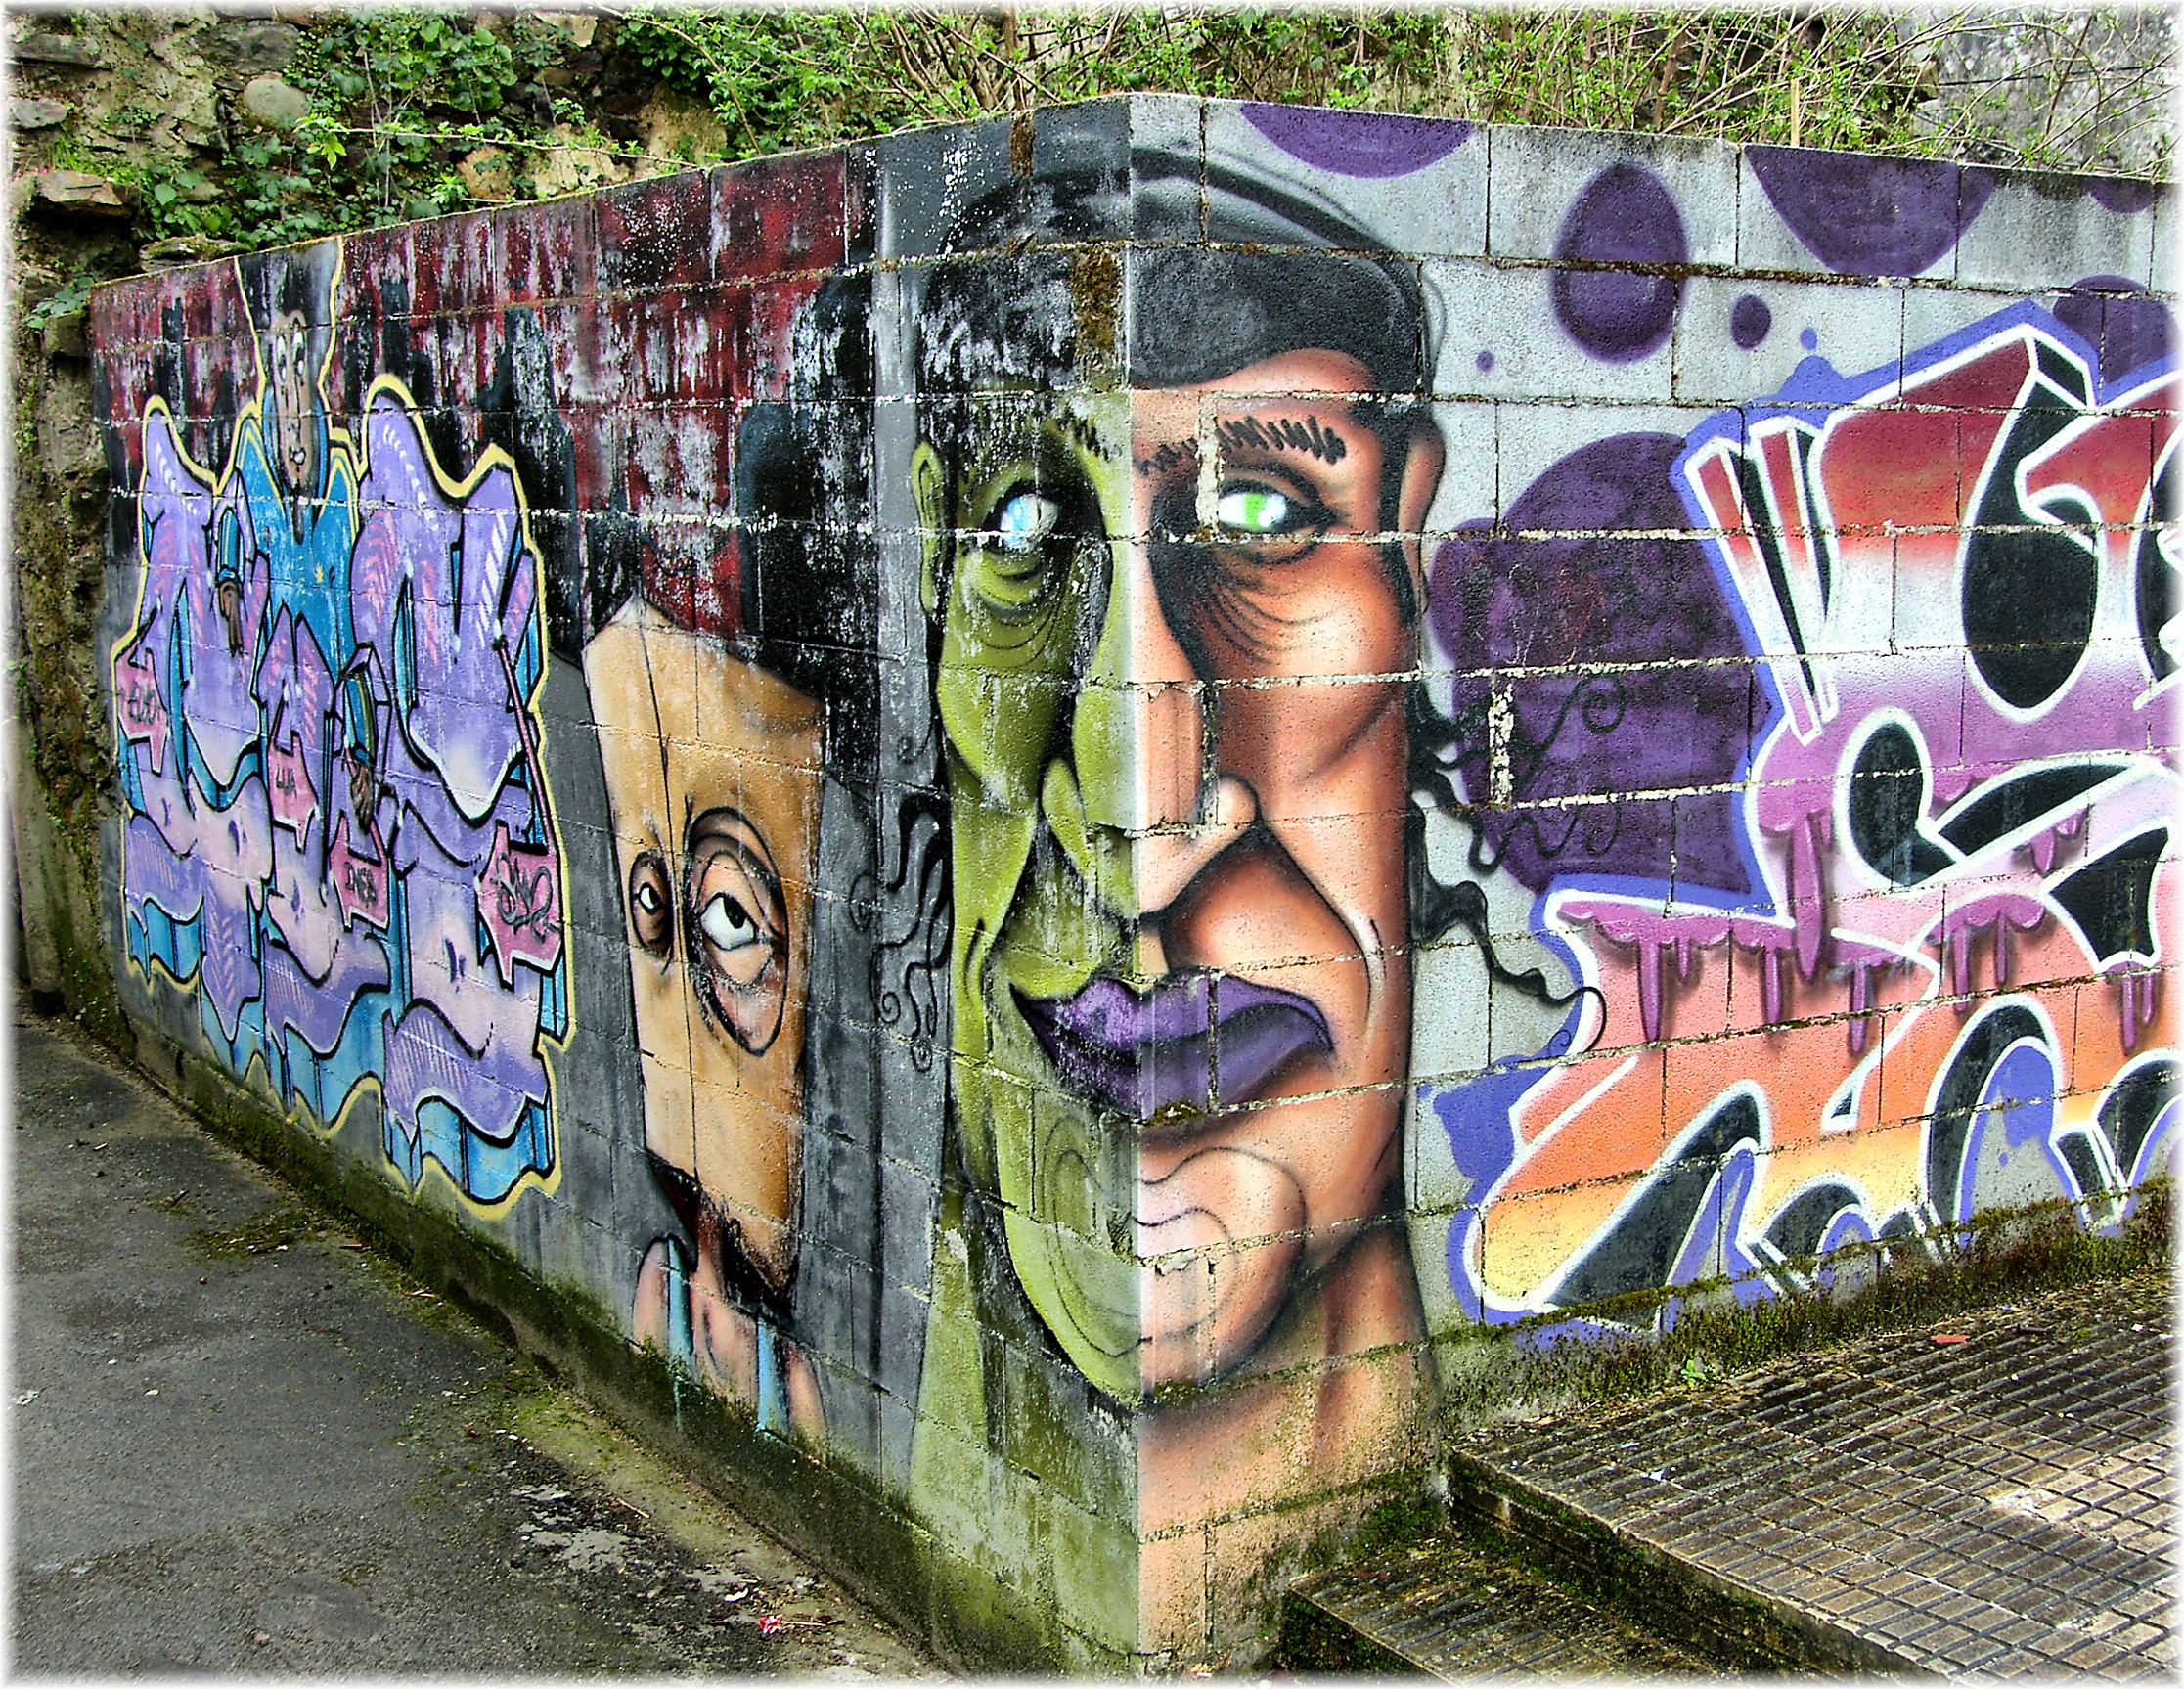
road, street, city, urban, europe, graffiti, street art, art, spain, espagne, pueblo, infrastructure, mural, arte, galicia, espana, urbana, galiza, corunna, galice, betanzos, pobo, lacoruna, graffitis, acoru a, coru a, provinciacoru a, pintada, urban area